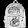
Label: Bag